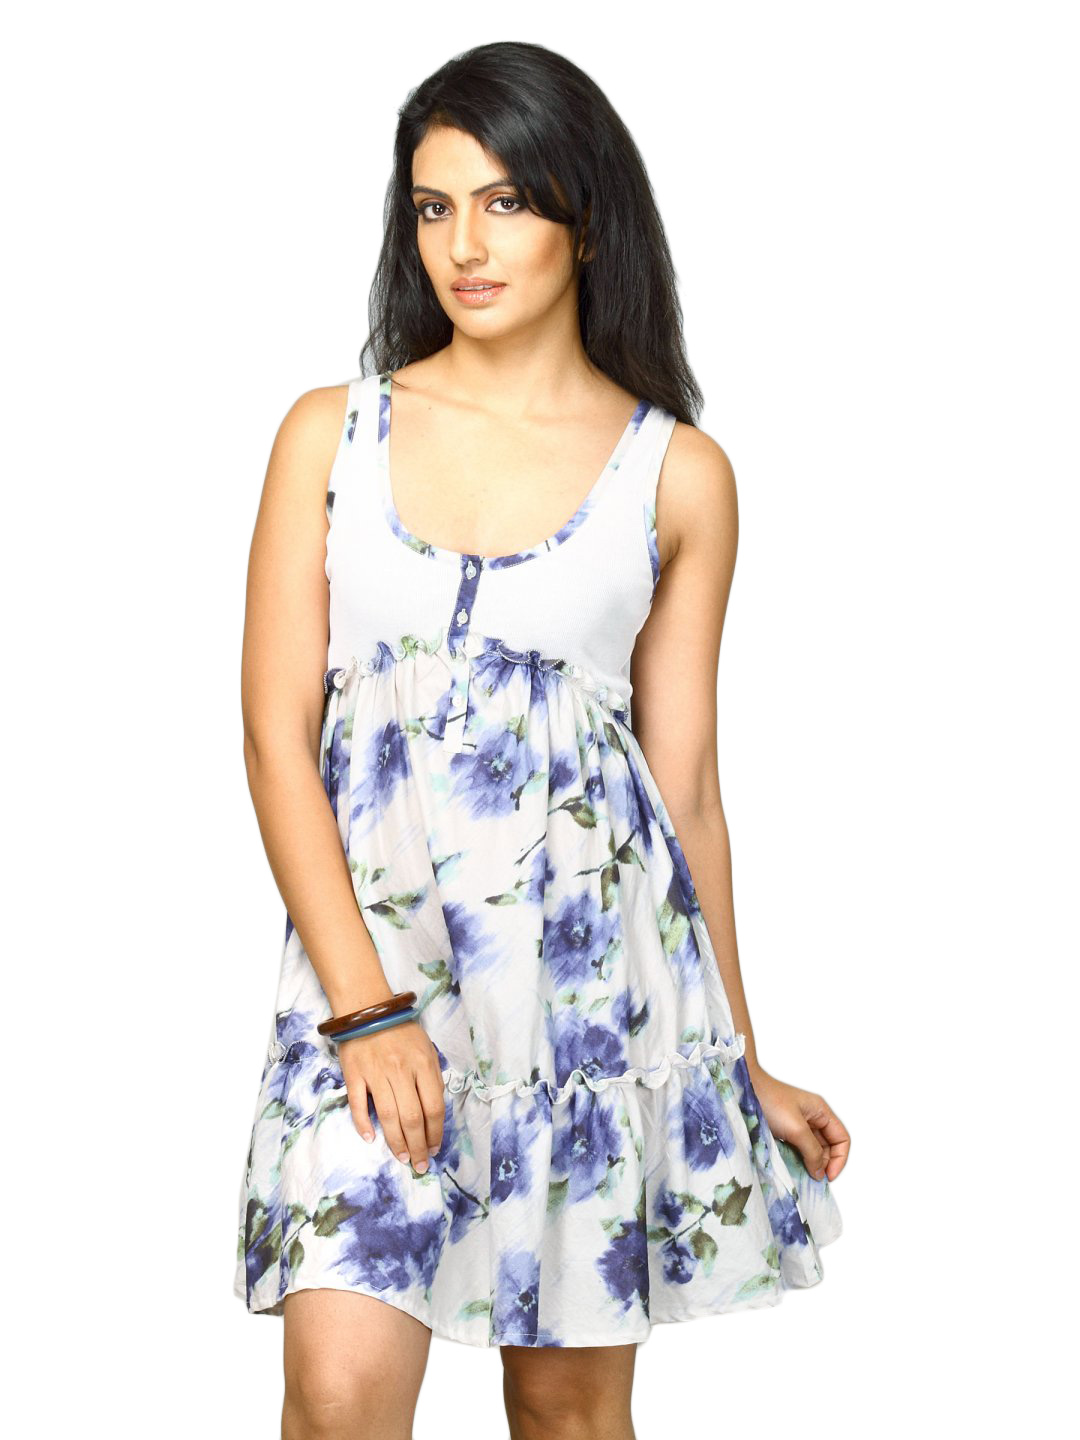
UCB Women's Sleeveless Off White Dress
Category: Apparel / Dress / Dresses
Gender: Women
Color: White
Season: Summer 2011
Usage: Casual